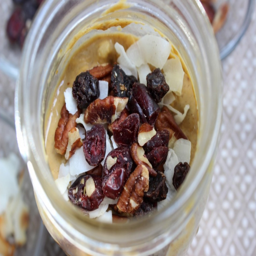
foods to person off the flu